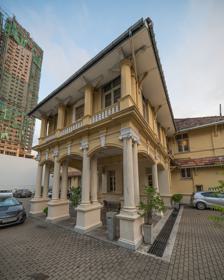
Building: Victoria Masonic Temple
Country: Unknown
Year built: 1901
Building in Colombo, Sri Lanka Victoria Masonic Temple Location within Central Colombo General information Architectural style Neo-Georgian Address 60 Sir Mohamed Macan Markar Mawatha Town or city Colombo Country Sri Lanka Coordinates 6°55′22.5″N 79°50′52.4″E / 6.922917°N 79.847889°E / 6.922917; 79.847889 Current tenants District Grand Lodge of Sri Lanka of the United Grand Lodge of England, Provincial Grand Lodge of Ireland in Sri Lanka, Superintendency of the Grand Lodge of Scotland in Sri Lanka. Groundbreaking 27 September 1900 Completed August 1901 Opened 1 September 1901 ; 123 years ago ( 1901-09-01 ) Renovated 1928 Cost Rs. 45,105 Renovation cost Rs. 6,800 Design and construction Architect(s) Edward Skinner Main contractor Colombo Commercial Company Renovating team Main contractor Walker Sons and Company The Victoria Masonic Temple in Colombo , Sri Lanka is the meeting place for the Masonic Lodges in the Colombo area. It was built in 1901 during British rule . Freemasonry was first introduced by the Dutch with the establishment of a masonic lodge, Fidelity Lodge, in Colombo in 1771 by the Grand Lodge of Holland , followed by a second lodge in Galle in 1773 and another lodge in Colombo in 1794. In 1795 the British took possession of all the Dutch settlements on the island and in 1801 Ceylon was formed as a separate Crown colony. On 9 February 1801 the officers of the 51st Regiment were issued a warrant by the Grand Lodge of Scotland to establish the Orange Lodge No. 274 in Colombo (it was dissolved in 1848), which was followed by No. 329 for the 6th Battalion in 1802 (dissolved in 1830) and No. 340 in September 1807 for the 34th Regiment of Foot but it is doubtful this lodge ever convened (dissolved November 1807).  In 1822, the Taprobane Lodge was established in Ceylon under a provisional warrant from the United Grand Lodge of England , but was dissolved in June 1862. In the same year (1822), St. John's Lodge No. 628, was formed at Colombo by members of the St. Andrew's Union Lodge, which was attached to the 19th Regiment of Foot . It still exists as Lodge No. 434, but is located in the District of Madras. In August 1838, the oldest existing lodge in the country, St. John's Lodge of Colombo No. 454, was formed. In 1861 the Grand Lodge of Ireland established its first masonic lodge in Ceylon, Sphinx Lodge No. 107 and on 9 October 1878 formed a provincial Grand Lodge of Ceylon, which went into abeyance in 1890. It was not until 1886, that the next English lodge was formed, the Lodge of St. George No. 2170 EC , which still exists actively in Colombo. Masonic meetings at that time were held at the De Soysa Building, in Slave Island . In 1897 a gathering of senior freemasons proposed the construction of a temple building in commemoration of Queen Victoria ’s Diamond Jubilee but construction was delayed to accommodate the land acquisition, preparation of plans and the raising of funds. After the necessary funding was raised by subscription and debentures, the cornerstone of the building was laid on 27 September 1900 by John Norman Campbell, a freemason and a philanthropist, and the building was completed in August 1901 with a formal opening on 1 September 1901. The temple was designed by Edward Skinner , a Freemason and an associate of the Royal Institute of British Architects , and built by the Colombo Commercial Company. The building was built in neo-Georgian style mixed with elements of Eastern architecture . The Ceylon Independent stated on 2 October 1901: The building was specially designed to meet all the requirements of the various degrees of Masonry which are worked locally. The Lodge room proper and its connected working and service rooms are all situated on the first floor while the ground floor consists of the Recreation Club Hall, service rooms, etc., all completely equipped. The large hall on the ground floor was specially built and the floor was constructed with the object of making it suitable for dancing. Its acoustic properties are likewise excellent and it makes a good room for a concert. This portion of the building was not restricted to Masons, and was hired by anyone wishing to give a concert or dance and the Committee has decided to fix the hire at the exceptionally low rate of Rs.25/- for a function so as to make the building popular. The internal fittings are of teak and brass and are of solid and durable character. The hall is brilliantly lit with special gas lamps and altogether no effort or expense has been spared to make the interior as comfortable as possible. On 1 May 1907, the six English masonic lodges were consolidated under the auspices of the District Grand Lodge of Sri Lanka. In 1914 it was resolved to construct a front porch with a room above on the northern side of the building however due to the outbreak of World War I the works were deferred. In 1928 the additions were built by Walker Sons and Company for Rs. 6,800. In 2002, Sri Lanka Post featured the Victoria Masonic Temple on its Rs. 4.50 stamp to commemorate the centenary anniversary of the temple. References